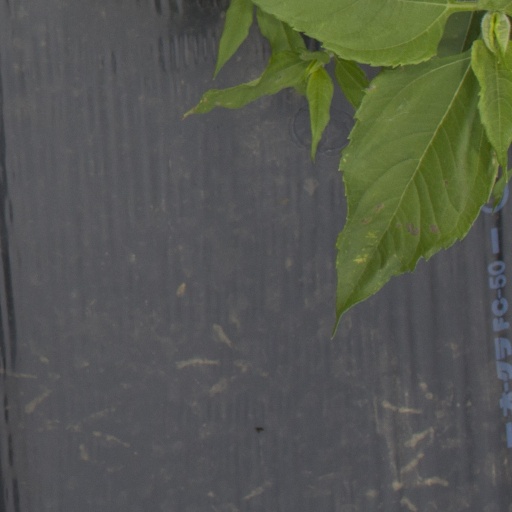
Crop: Jerusalem artichoke